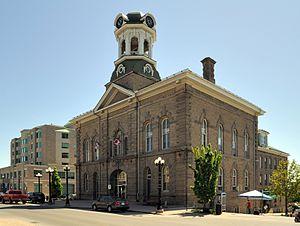
L’hôtel de ville de Brockville, construit en 1862-64 comme salle de concert.
Brockville est une ville canadienne dans l'est de l'Ontario se situant près de la région des Mille-Îles sur le fleuve Saint-Laurent. Le recensement de 2006 y dénombre 21 957 habitants.